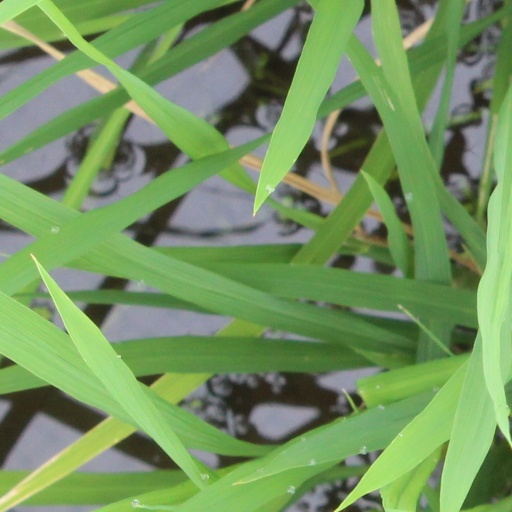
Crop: rice